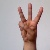
The image shows a hand gesture representing the letter 'W' in Indian Sign Language.